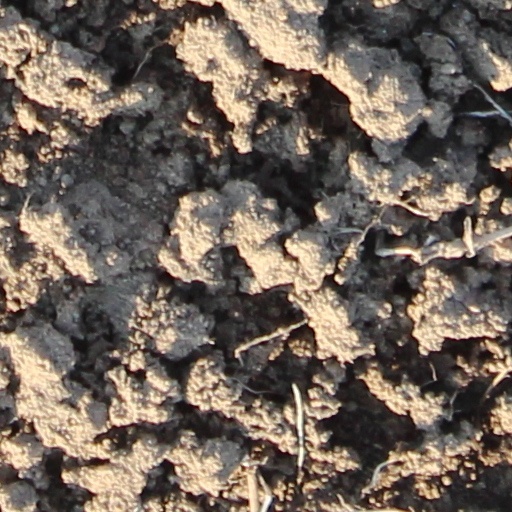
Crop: wheat